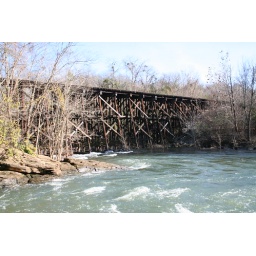
This railroad bridge is just below the large fall on Ray's Creek.